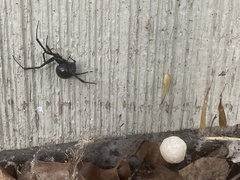
Species: Lactrodectus_hesperus